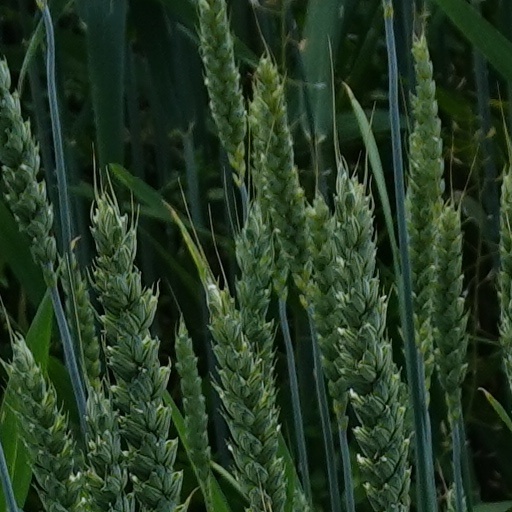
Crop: wheat